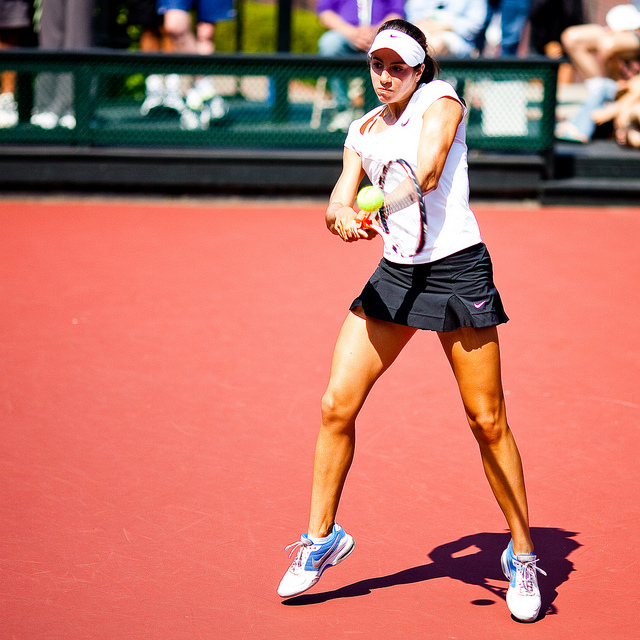
vận động viên tennis nữ đang vung vợt tennis đỡ bóng